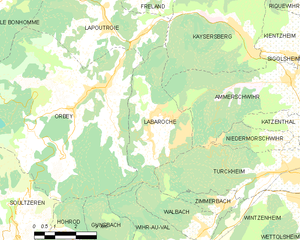
Carte des communes françaises